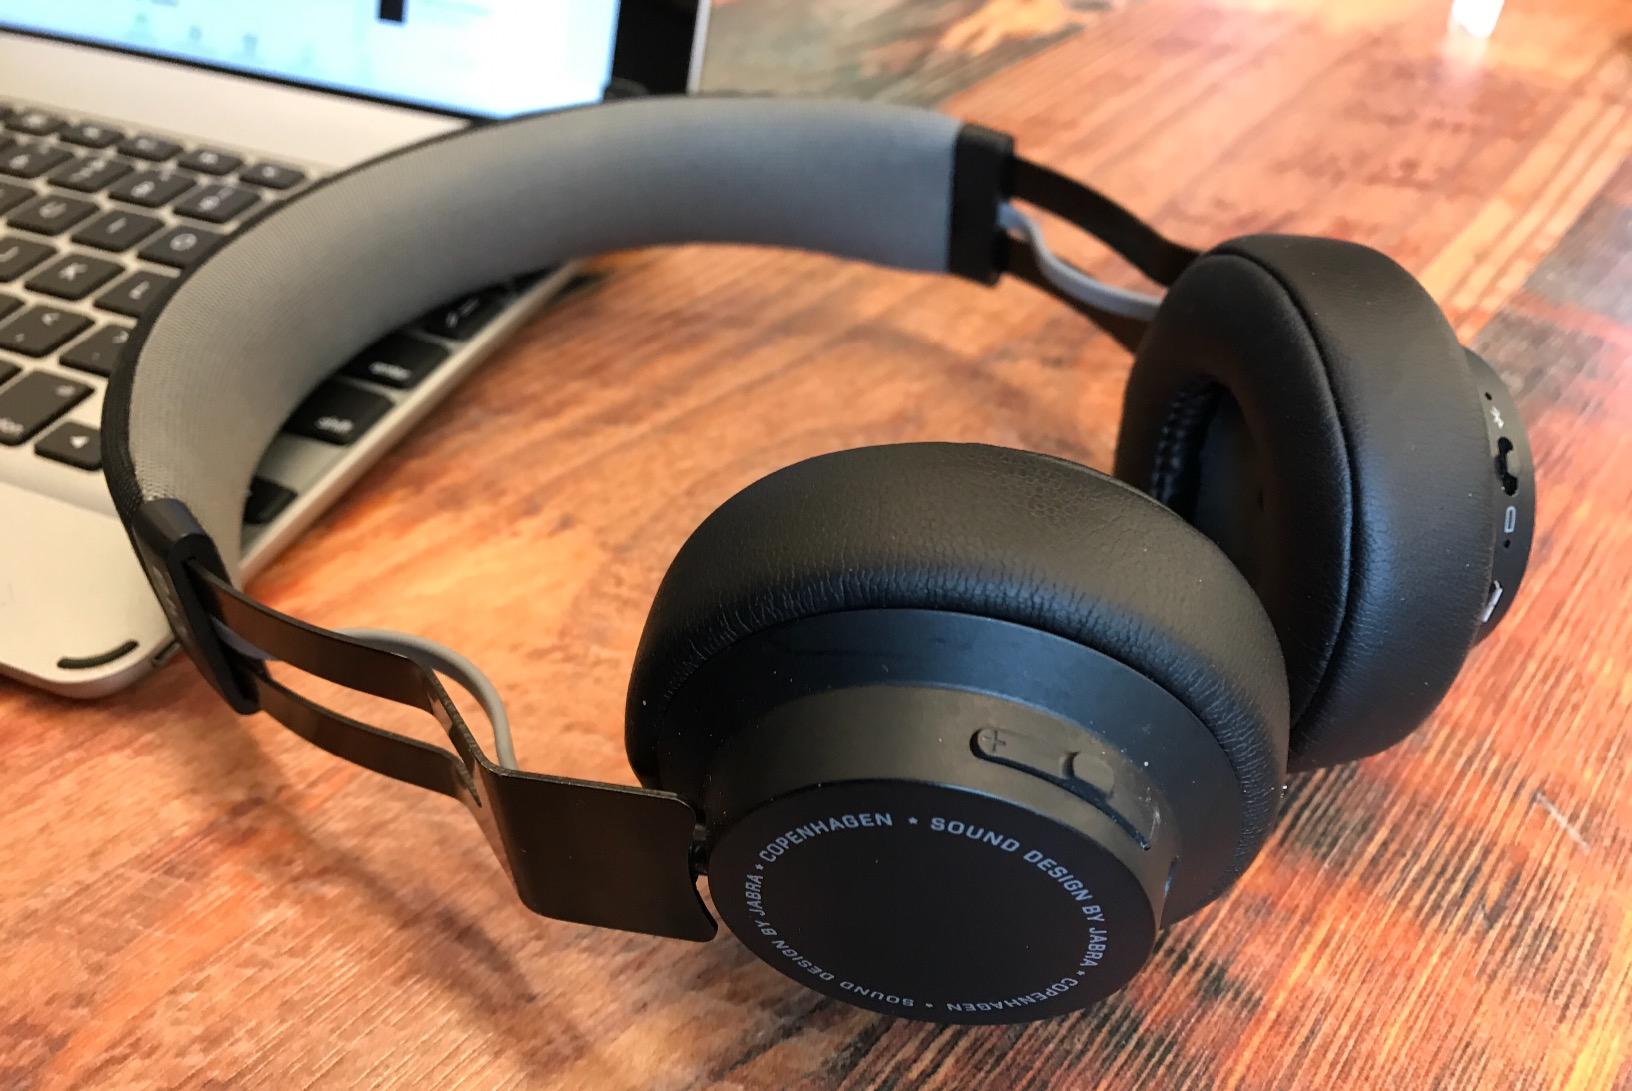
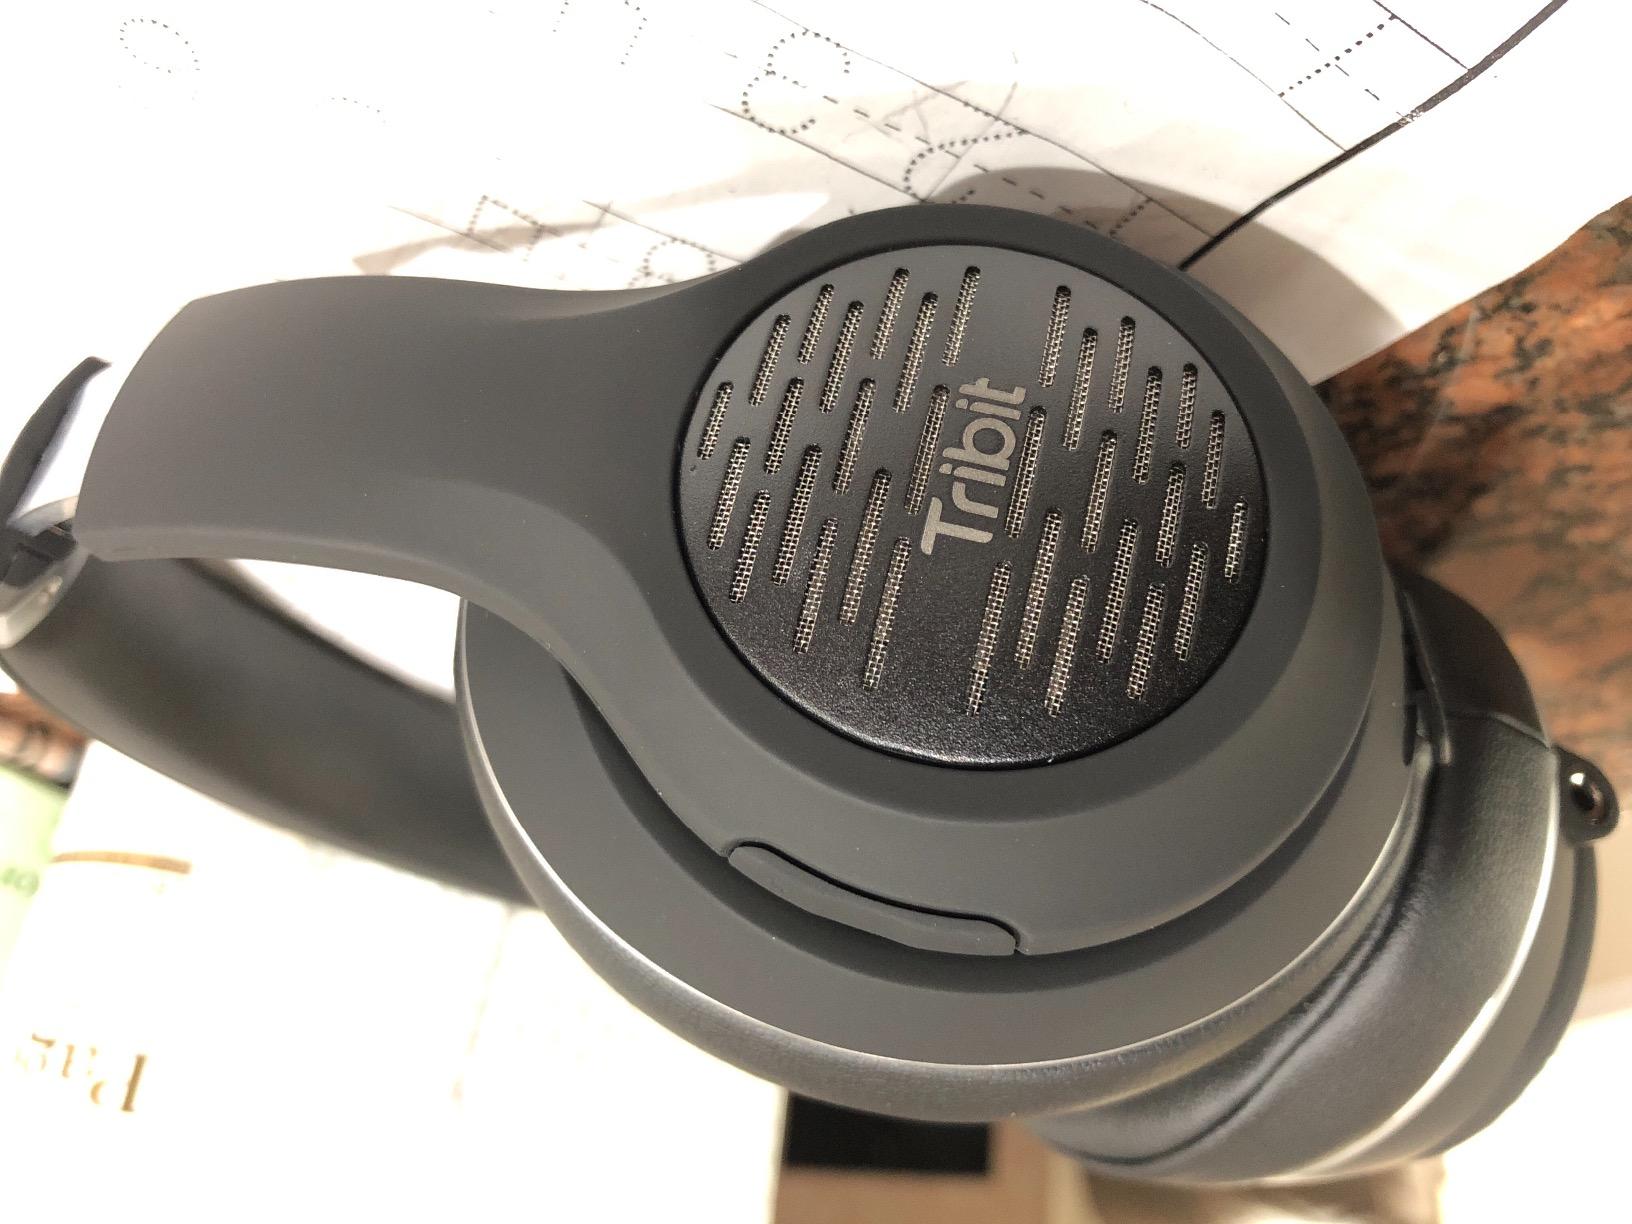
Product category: headphones
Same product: no